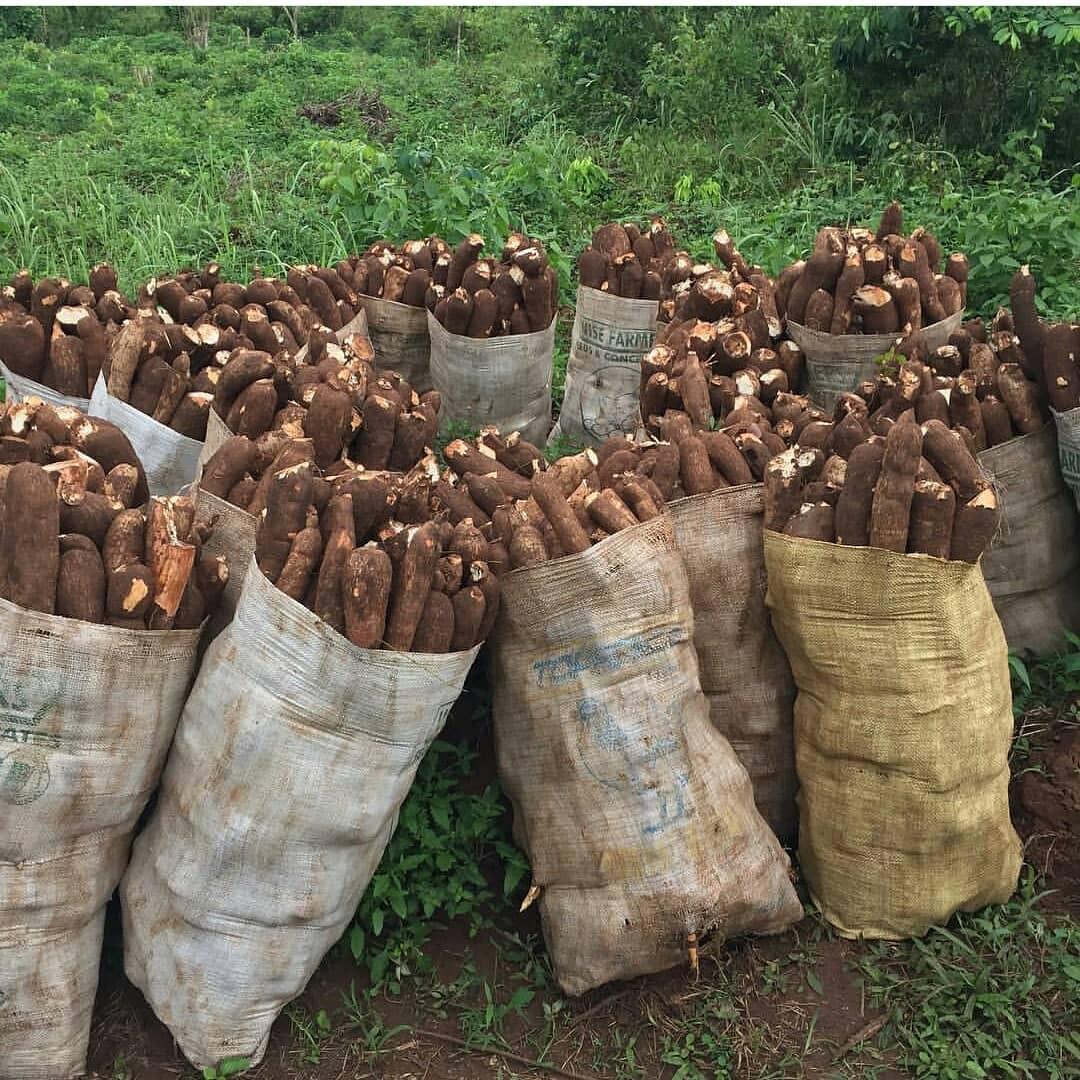
Magunia yenye rangi tofautitofauti yana mazao ya mihogo ambayo imekomaa vizuri, yamewekwa pembeni mwa shamba na yapo tayari, kwa ajili ya kusafirishwa na kupelekwa sokoni ili yakauzwe na mkulima aweze kujipatia kipato.